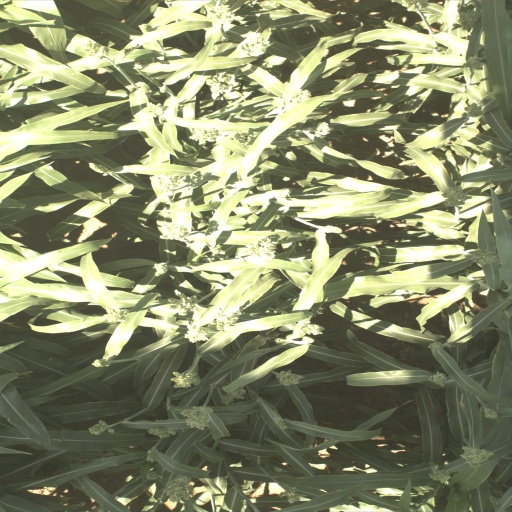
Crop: sorghum